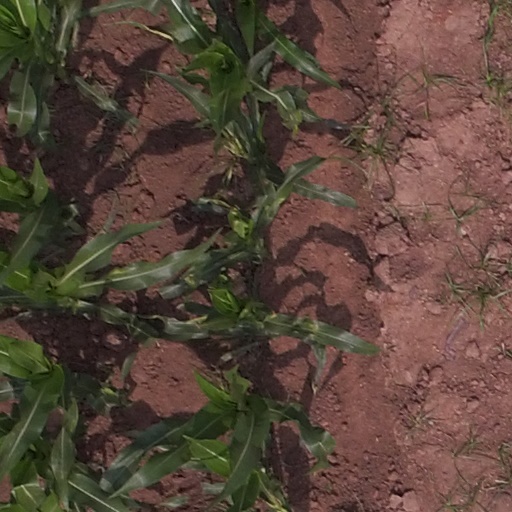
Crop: maize; corn